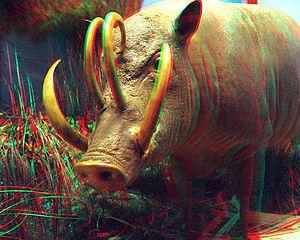
Les dents et les défenses ont la même origine. Les dents ont des structures spécialisées adaptées pour mastiquer la nourriture. Les défenses sont de grosses dents projetées au-delà des lèvres qui ont évolué et donnent probablement à leur porteur un avantage évolutif. Il peut s'agir d'incisives ou de canines.